Hof, Bavaria

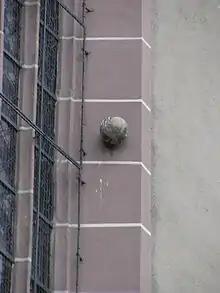

In 1546, Margrave Albert Alcibiades of Brandenburg-Kulmbach founded a Grammar School in Hof, which is today known as the , in honor of the most famous student that attended there: Jean Paul Friedrich Richter. Jean-Paul Gymnasium is one of the oldest schools in Upper Franconia.